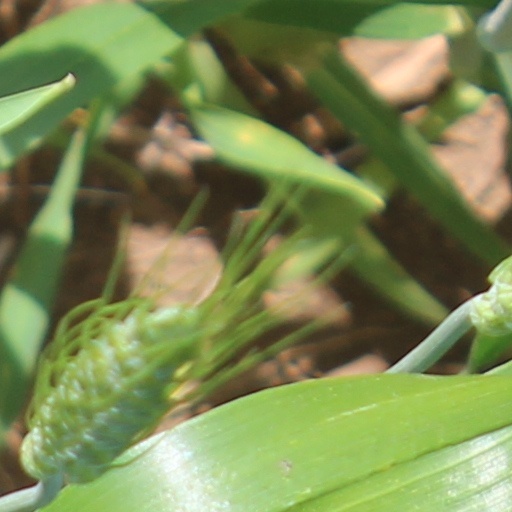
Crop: wheat